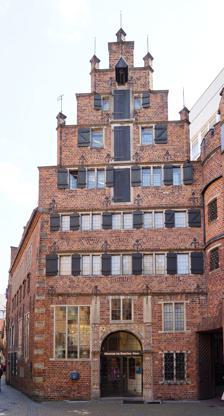
Building: Ludwig Roselius Museum
Country: Germany
Year built: 1588
Museum in Bremen Ludwig Roselius Museum The Ludwig Roselius Museum ( German : Museum im Roselius-Haus ) on Böttcherstraße in the old town of Bremen , Germany, houses the private collection of the successful coffee merchant Ludwig Roselius (1874–1943). Artefacts from the Middle Ages to the Baroque period are on display. The house itself which was completed in 1588 has a history going back to the 14th century. Background The Roselius House which was completed in 1588 rests on foundations which appear to date from the 14th century, making it the oldest house on the historic Böttcherstraße which since the Middle Ages has linked the city's market square to the Weser . In 1902, Ludwig Roselius managed to purchase the centrally located No. 4. It soon became the head office of his business Roselius & Co. which in 1906 established Kaffee HAG (Kaffee Handels Aktien Gesellschaft). In 1928, Roselius expanded the building with an imposing stepped-gable section in order to accommodate his art collection. The building suffered serious war damage in 1944 but by 1954 it had been fully restored with the original materials. Museum Lucas Cranach: Portrait of Martin Luther The museum's collection which spans the period from the Middle Ages to the Baroque era includes medieval altarpieces , works by Ludger tom Ring (1522–1584) and Lucas Cranach (1472–1553), as well as the group of mourners (c. 1515) by Tilman Riemenschneider (1460–1531). The large entrance hall houses a carved oak sculpture of Saint Christopher , the patron saint of seafarers (c. 1515). In addition to models of old vessels which traded on the Weser, the hall contains period furniture from the 17th and 18th centuries. The works in the Cranach Room include portraits of Martin Luther and his wife Katharina von Bora (both 1529). The Oberlichtsaal , the former inner courtyard, houses religious works from the 14th to 16th century by artists such as Conrad von Soest and Joos van Cleve . The dining room ( Esszimmer ) covers Renaissance works from the 16th to 18th centuries while the Gothic Room ( Gotischer Raum ) is fitted out as a small chapel. Figures include a Madonna (c. 1520) by the Osnabrück Master. The Treasury ( Schatzkammer ) contains works in silver on permanent loan from the Blackheads of Riga including a 1507 reliquary of St George ( St. Georgsreliquiar ) and a ceremonial Baroque jug depicting Saint Maurice on a hippocamp ( Prunkkanne in Gestalt des Hl. Mauritius auf einem Hippokampen ). The Staircase Hall ( Treppensaal ) with its tapestry, furnishings and Baroque paintings is reminiscent of a banqueting hall. Opening hours Located at 6–10 Böttcherstraße, the museum is open to the public Tuesdays to Sundays from 11 am to 6 pm. References